Sanford Robinson Gifford

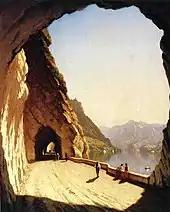
"Galleries of the Stelvio, Lake Como" (1878), Munson-Williams-Proctor Art Institute

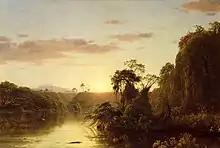
Frederic Edwin Church, "Scene on the Magdalena" (1854), private collection

In June 1877, at age 53, Gifford married Mary Cecilia Canfield (1824-1887), the widow of a friend. They had no children.